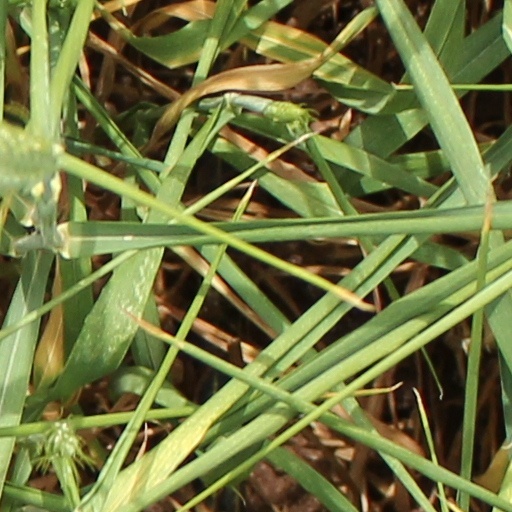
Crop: wheat